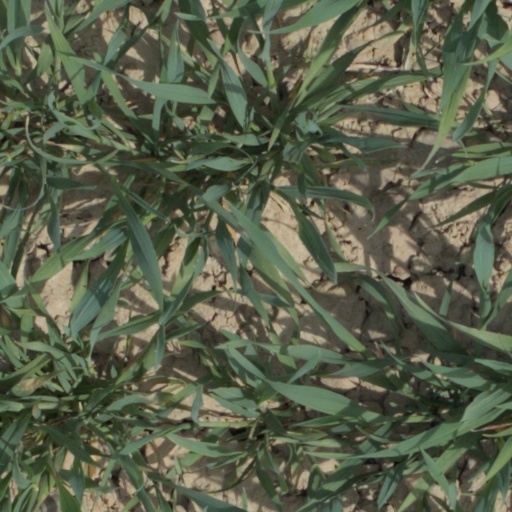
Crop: wheat